Monika Hojnisz-Staręga

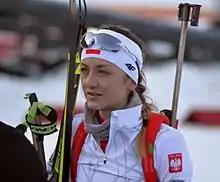
Hojnisz in 2017

Monika Hojnisz (born 27 August 1991), now Monika Hojnisz-Staręga, is a Polish biathlete. She competes in the Biathlon World Cup. Hojnisz won a bronze medal at the Biathlon World Championships 2013 (12.5 km mass start). In December 2018 she scored her best World Cup finish, taking second place in the 15 km individual at the Pokljuka round of the World Cup. She finished sixth in the 15 km individual at the 2018 Winter Olympics in Pyeongchang.